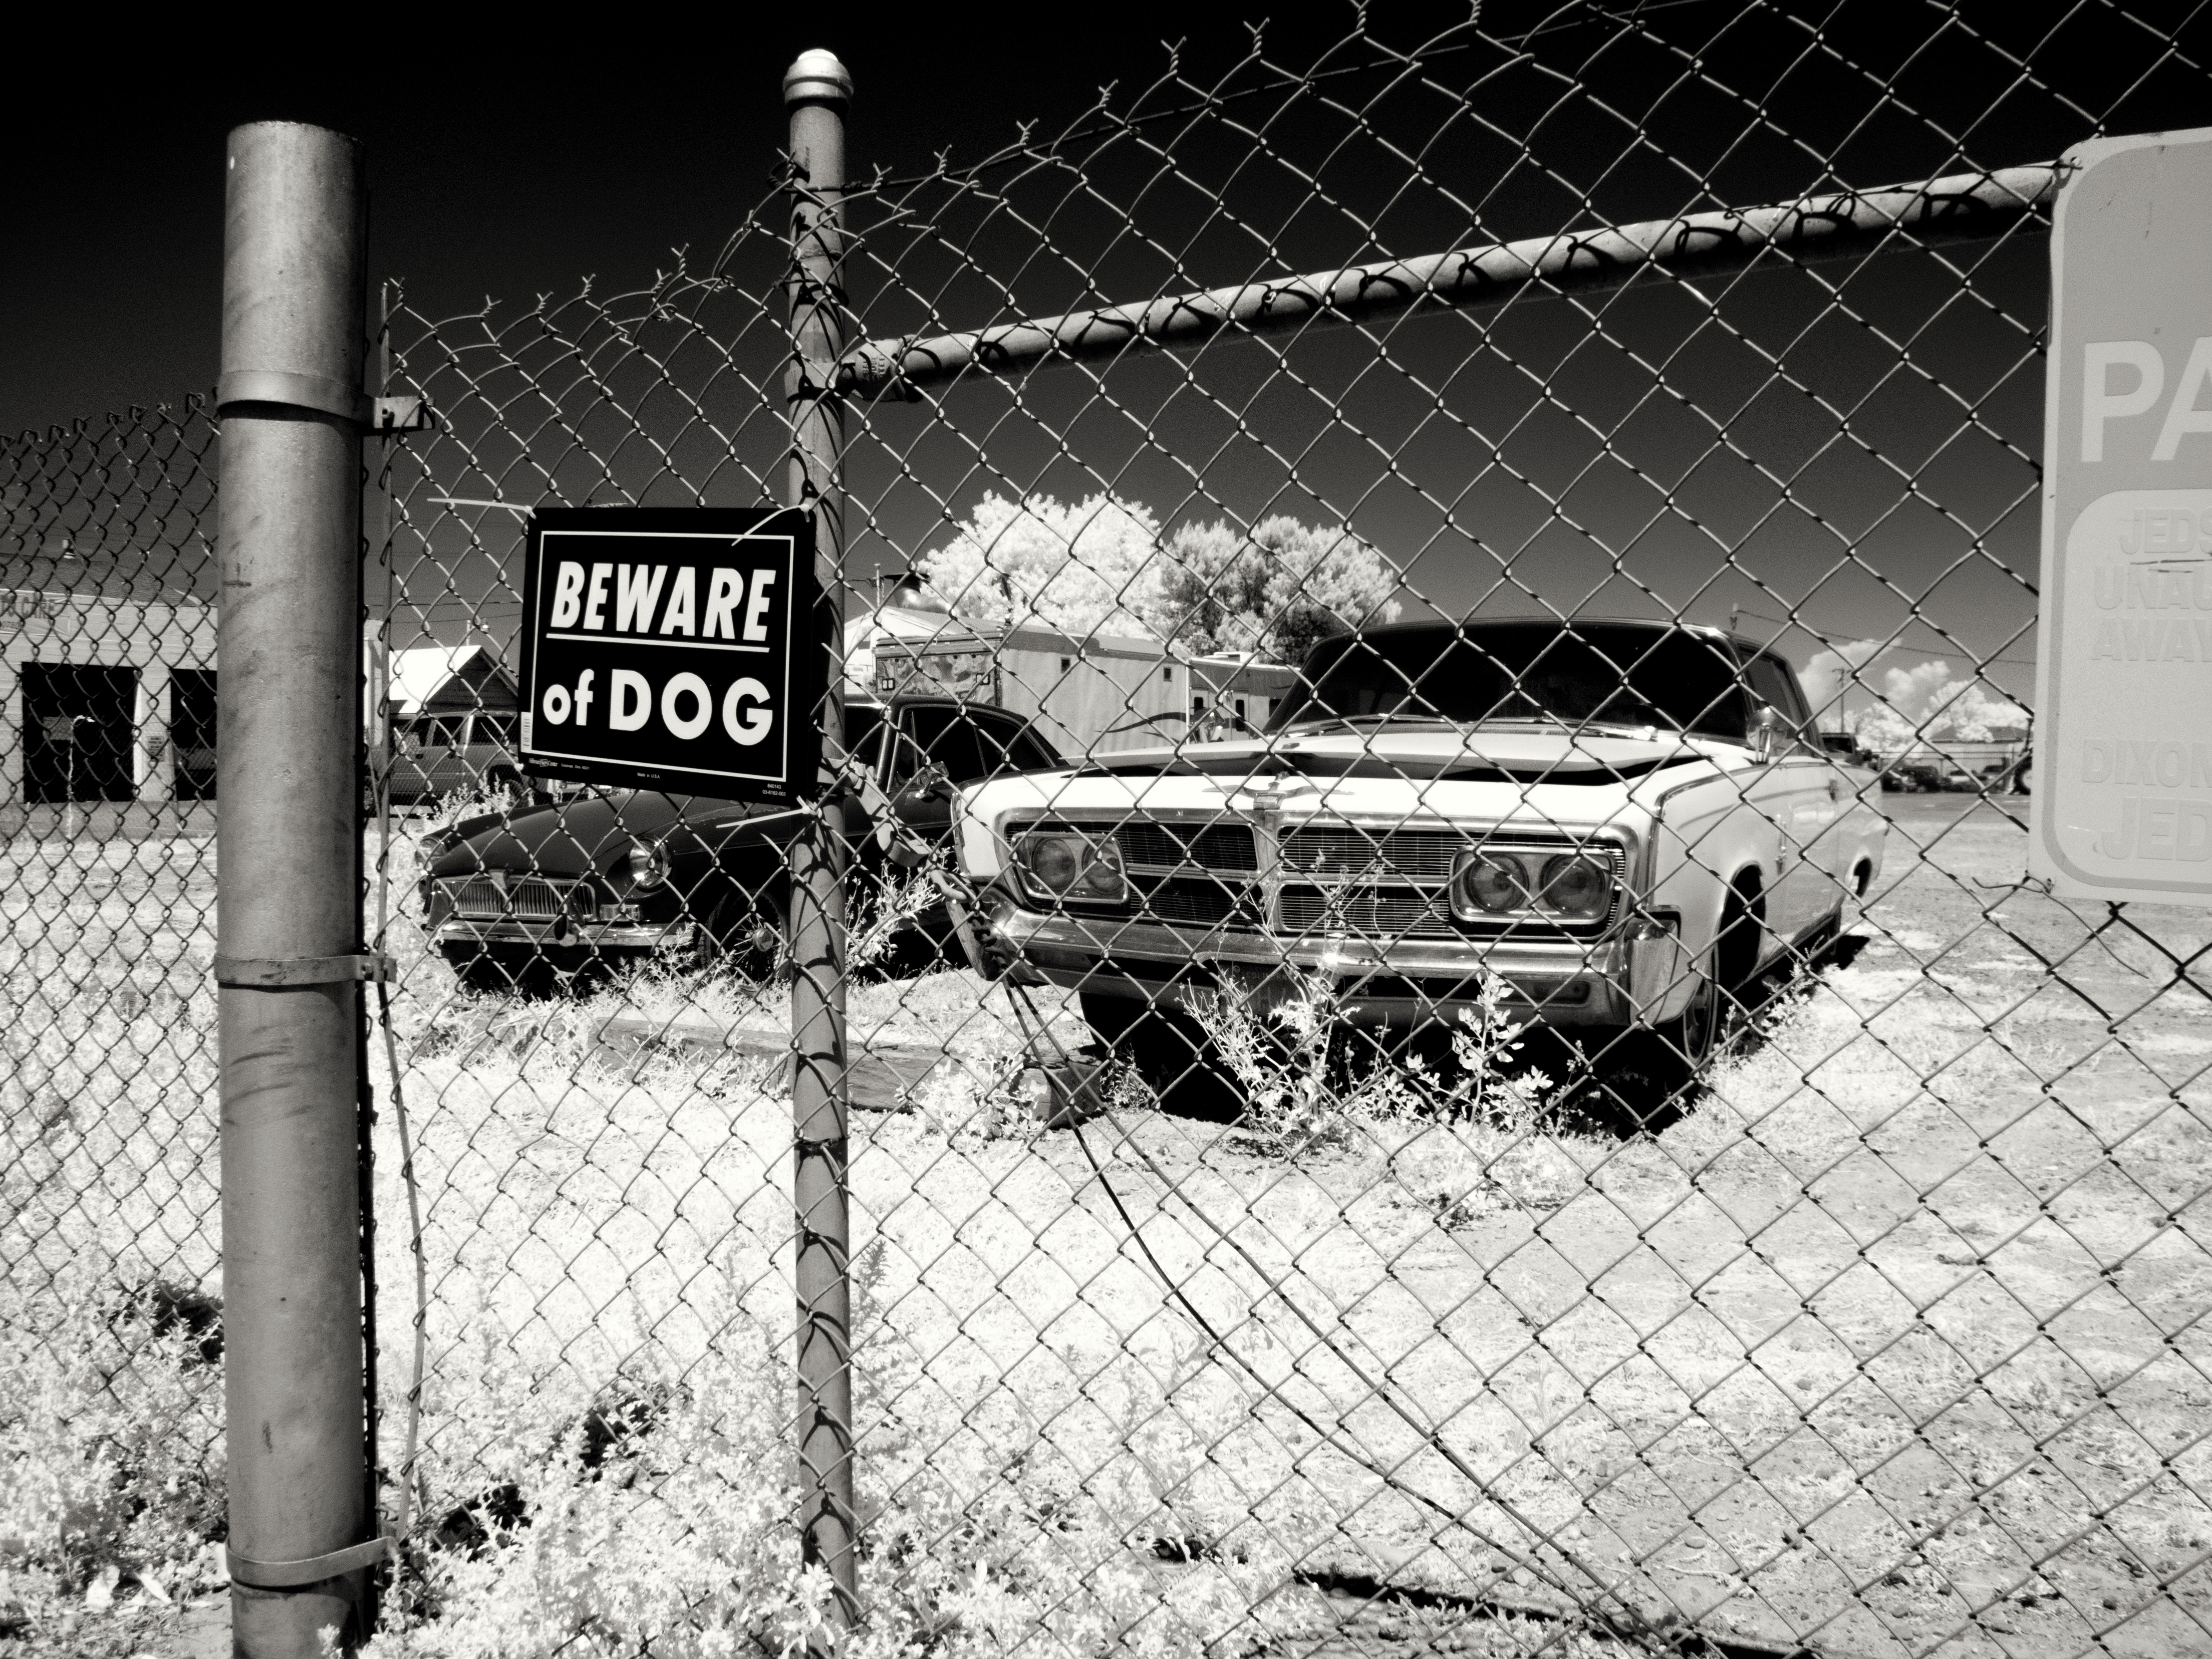
fence, black and white, white, street, car, steel, transport, vehicle, chainlink, black, monochrome, iron, fe, fencefriday, infrared, ranwhenparked, dixon, mgbgt, bewareofdog, lowcarbonsteel, monochrome photography